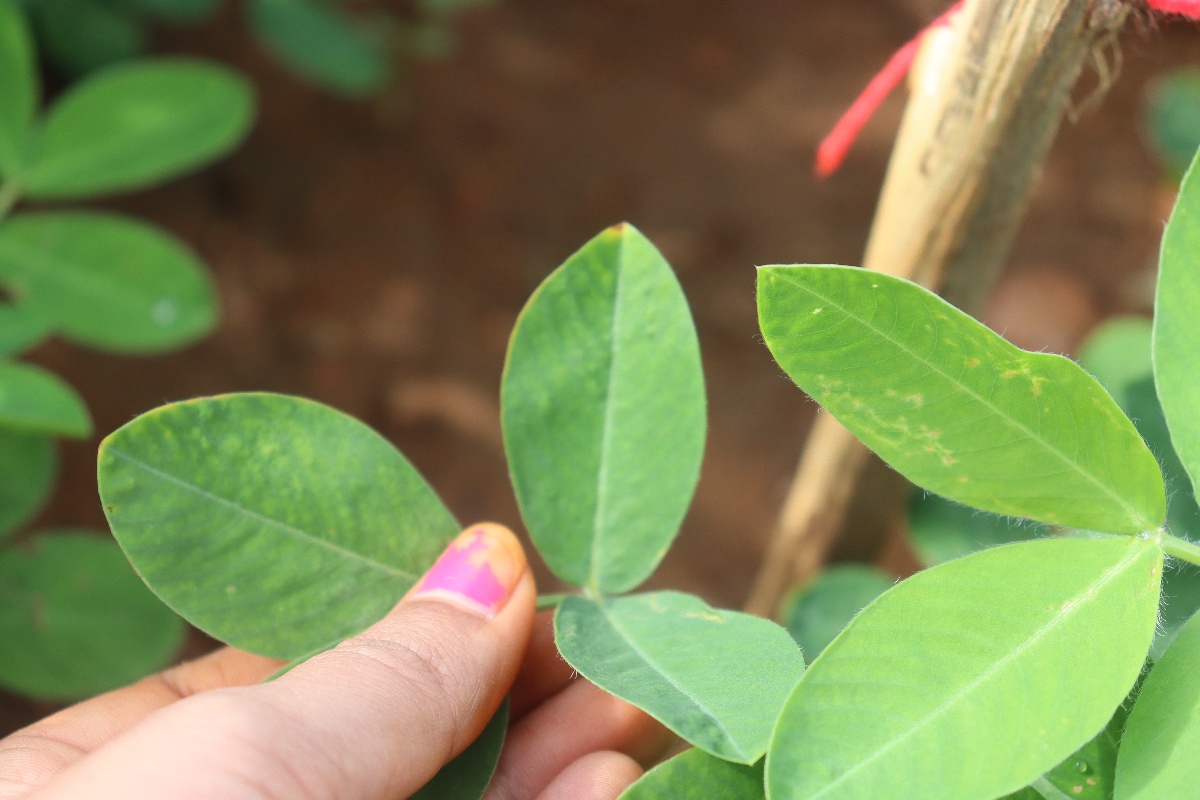
Label: healthy leaf